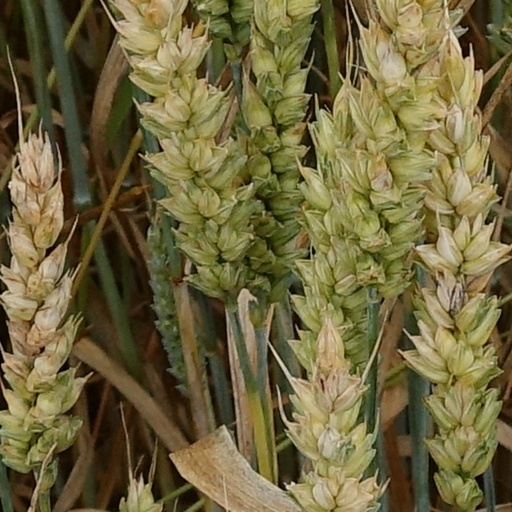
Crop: wheat